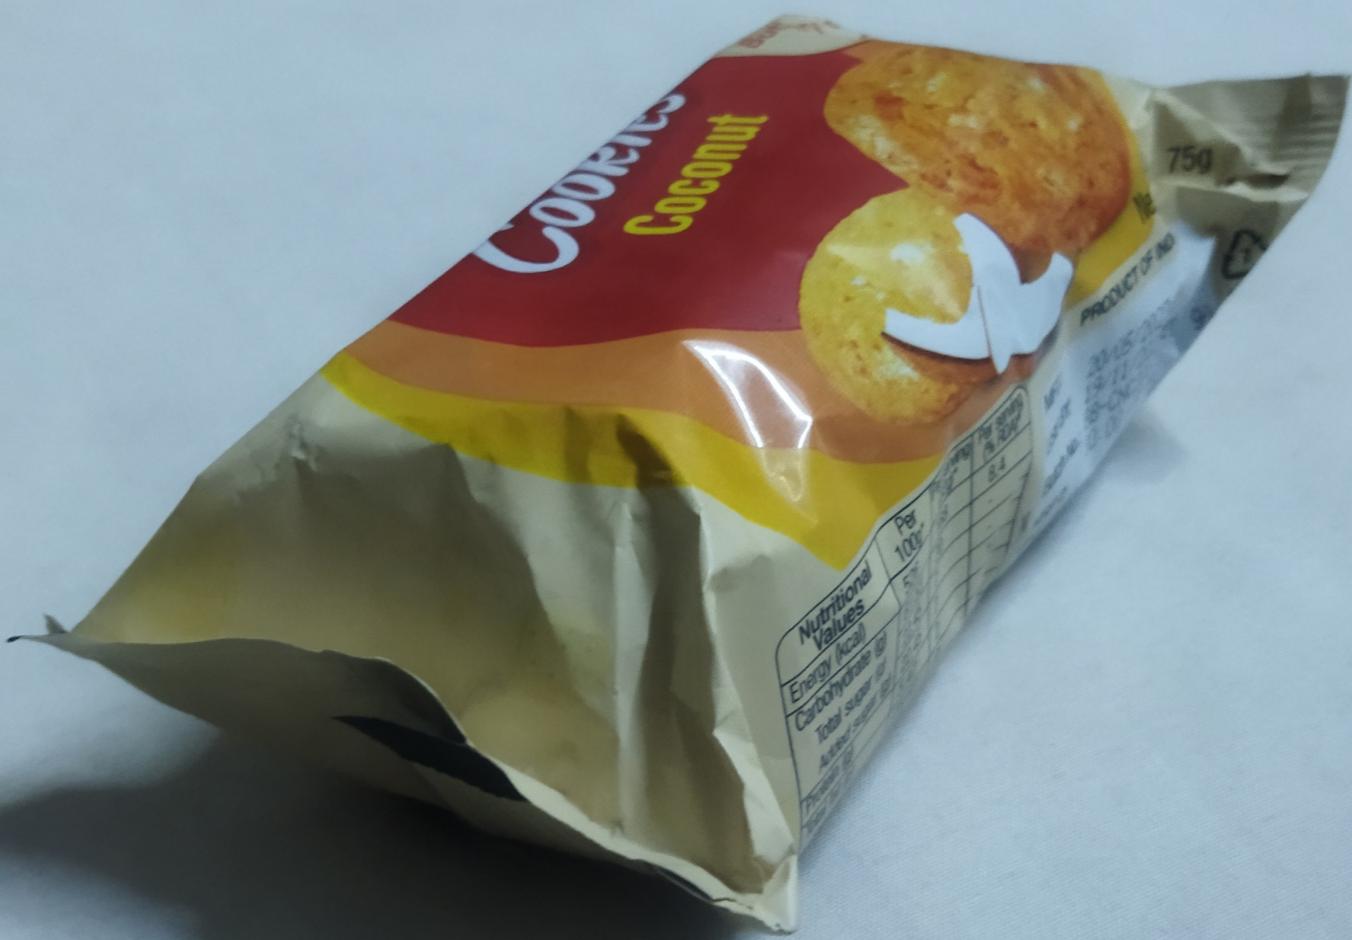
Label: plastics